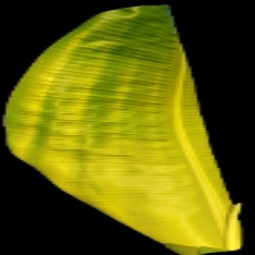
Label: Zinc